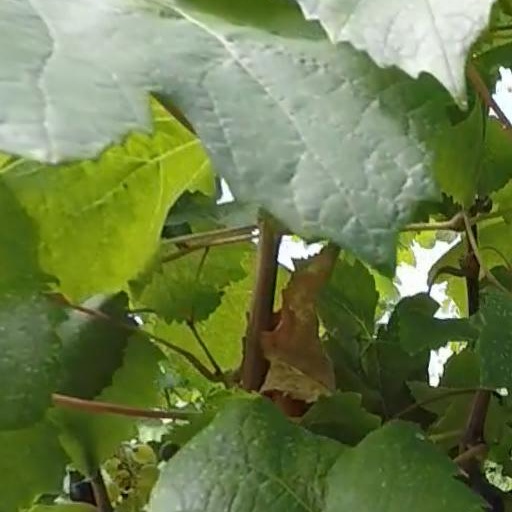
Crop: grape